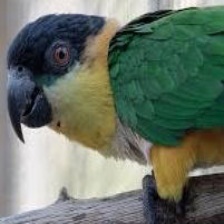
Species: BLACK HEADED CAIQUE
Scientific name: PIONITES MELANOCEPHALUS